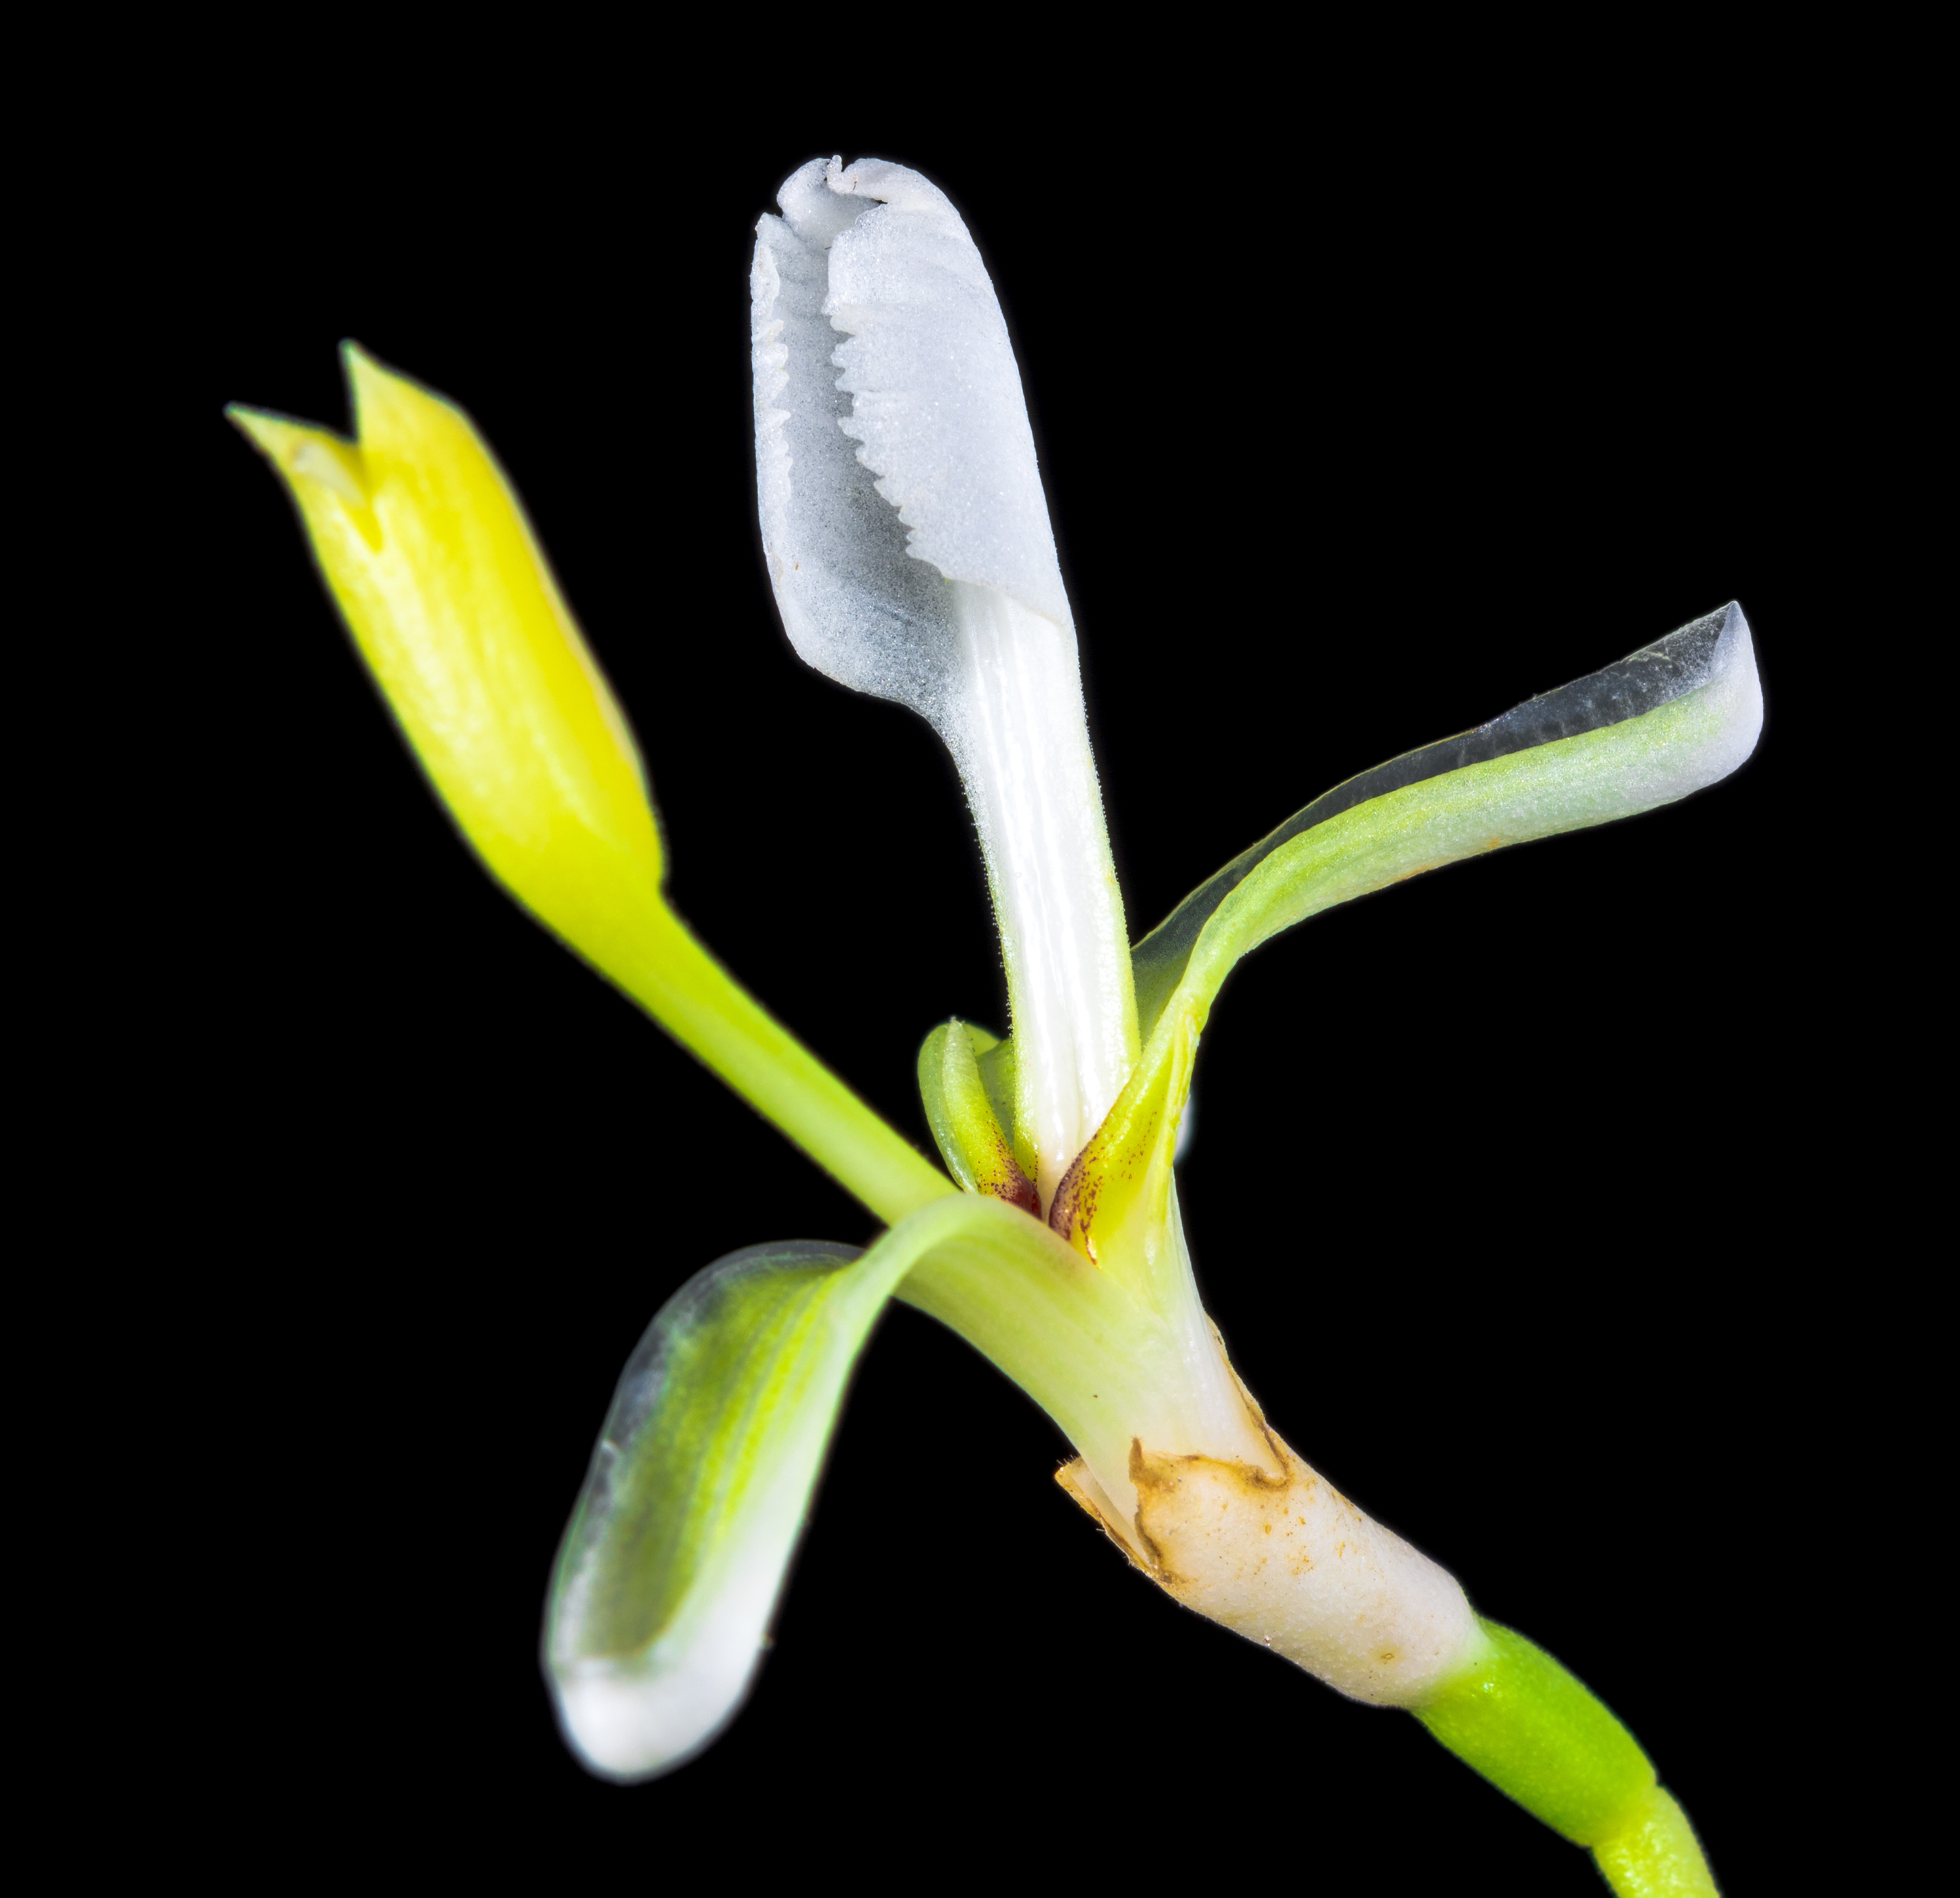
blossom, plant, leaf, flower, petal, bloom, green, yellow, flora, wild flower, orchid, close up, arum, macro photography, flowering plant, small flower, white yellow, cattleya, dendrobium, plant stem, land plant, moth orchid